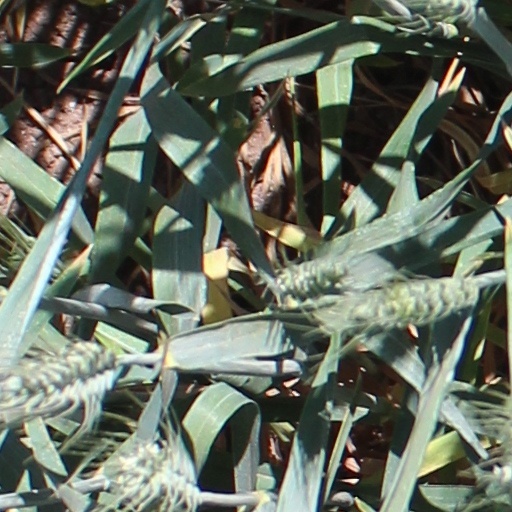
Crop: wheat